Louisine Havemeyer

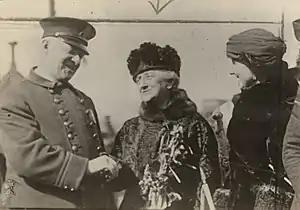
Policeman in Syracuse welcoming Louisine Havemeyer on the arrival of the Prison Special in 1919.

After her husband's death in 1907, Mrs. Havemeyer focused her attention on the women's suffrage movement. In 1912 she lent her artistic collection to Knoedler's Gallery in New York to raise money for the cause. In 1913, she founded the National Woman's Party with the radical suffragist Alice Paul. (The organization was previously known as the "Congressional Union for Woman Suffrage".) She repeated the money raising art exhibition at Knoedler's in 1915.